Rimantas Dagys

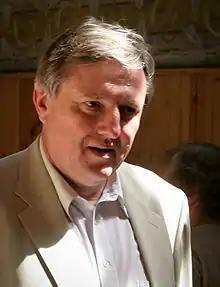

Rimantas Jonas Dagys (born 16 July 1957) is a Lithuanian politician, member of the Seimas (1992–1996, 1996–2000), and from 2008 to 2009 assigned Minister of Labor and Social Security by presidential decree.